Musical film

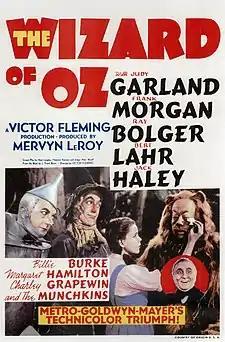
"The Wizard of Oz" (1939) is considered one of the greatest movies of all time.

The 1930s through the early 1950s are considered to be the golden age of the musical film, when the genre's popularity was at its highest in the Western world. Disney's "Snow White and the Seven Dwarfs", the earliest Disney animated feature film, was a musical which won an honorary Oscar for Walt Disney at the 11th Academy Awards.